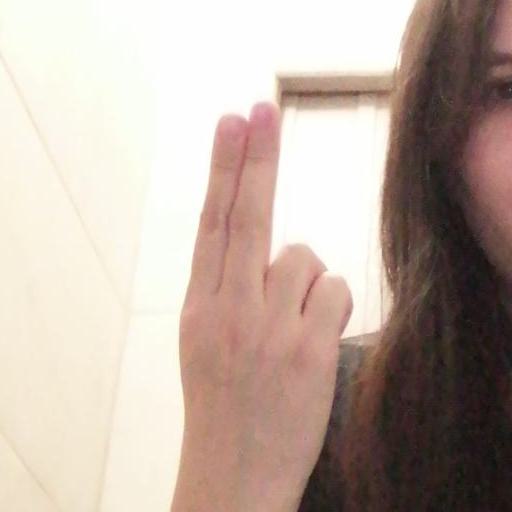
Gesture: two_up_inverted